International Brigades

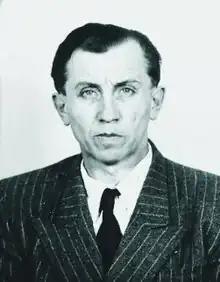
Josef Pavel, highest-ranking IB combatant

The below table reflects citizenship rather than the country of recruitment. Probably more than 50% of all volunteers were recruited in France; apart from Frenchmen, they were either economic migrants, political refugees or both. Most volunteers holding citizenship of Germany, Italy and eastern European countries (Poland, Yugoslavia, Czechoslovakia, Hungary) were recruited in western Europe.